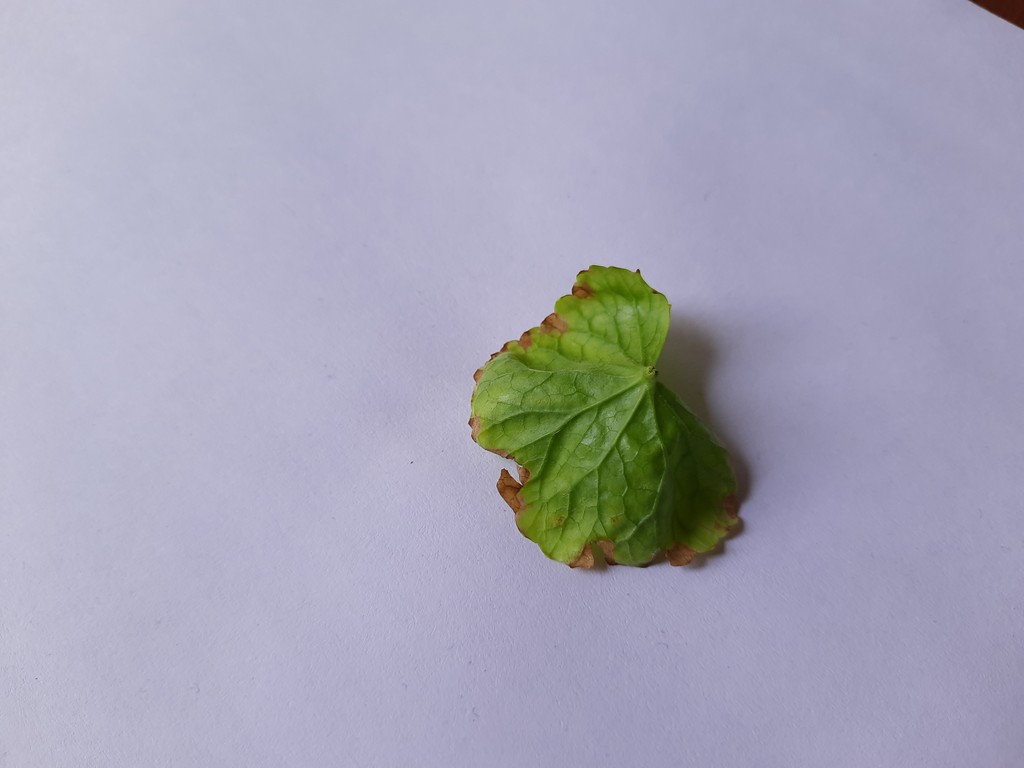
Label: Unhealthy